Anzac Memorial

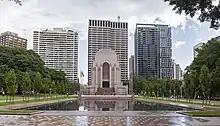
Anzac Memorial, Hyde Park, Sydney

The Anzac Memorial is a heritage-listed war memorial, museum and monument located in Hyde Park South near Liverpool Street in the CBD of Sydney, Australia.